Vance plan

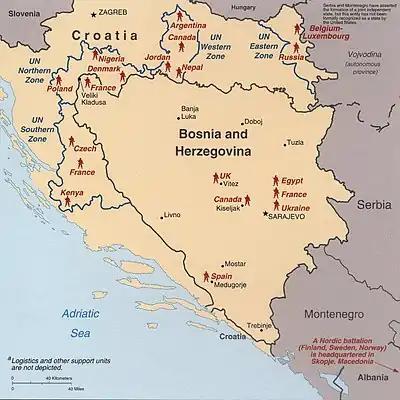
UN peacekeeper deployments based on the Vance plan

UNPROFOR was tasked with creating buffer zones between the belligerents, disarming the Croatian Serb Territorial Defence Force troops, overseeing the JNA and HV withdrawal from the UNPAs, and the return of refugees to those areas. United Nations Security Council Resolution 743 of 21 February 1992 described the legal basis of the UN mission, requested and agreed upon in November 1991, with no explicit reference to Chapter VI or Chapter VII of the United Nations Charter. Instead, the resolution referred to Chapter VIII of the United Nations Charter, which foresees enforcement through regional arrangements or agencies after further authorization by the UN Security Council.